Charles A. Canfield

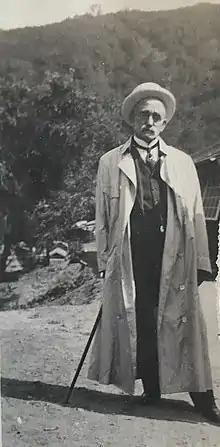
Early California pioneer and developer

Charles Adelbert Canfield (May 15, 1848 – August 15, 1913) was an American oilman and real estate developer. He pioneered oil drilling in California and Mexico. He also co-founded Beverly Hills and Del Mar, California.